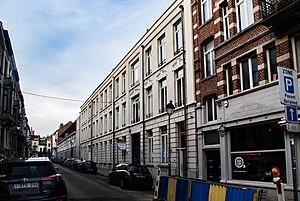
Ancien manège des tramway à Bruxelles. Rue de l'Amazone 35-37, 49-51, Saint-Gilles.
Cette page reprend une partie des bâtiments remarquables se trouvant sur le trajet de la ligne 81 du tramway de Bruxelles.